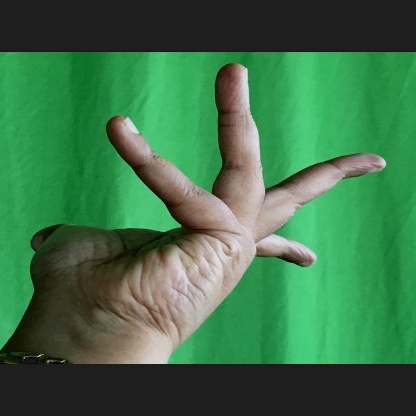
Mudra: Alapadmam